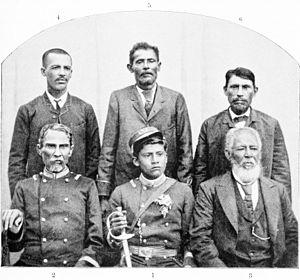
Robert Henry de Clarence, né le 6 septembre 1872 à Bluefields et mort le 6 janvier 1908 à Kingston, en Jamaïque, fut le cinquième et dernier roi de la côte des Mosquitos.